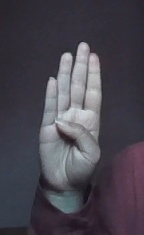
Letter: kaaf